Mariano Perfecto

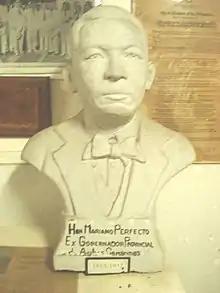
Mariano Perfecto

Mariano Perfecto (1853 - November 3, 1913) was the fifth Governor of Ambos Camarines (1910–1913). Known as a prolific writer, he is considered as the "Father of Bikol Literature," and the "Father of Bisayan Literature." He published the first newspaper in the Bikol language, "An Parabareta" (1899–1900) and set up the first printing press in the Bikol region, the "Libreria y Imprenta Mariana". His literary output ranged from translations of religious tracts, novenas to poems, short dramas and linguistic works both in the Ilonggo and Bikol languages.